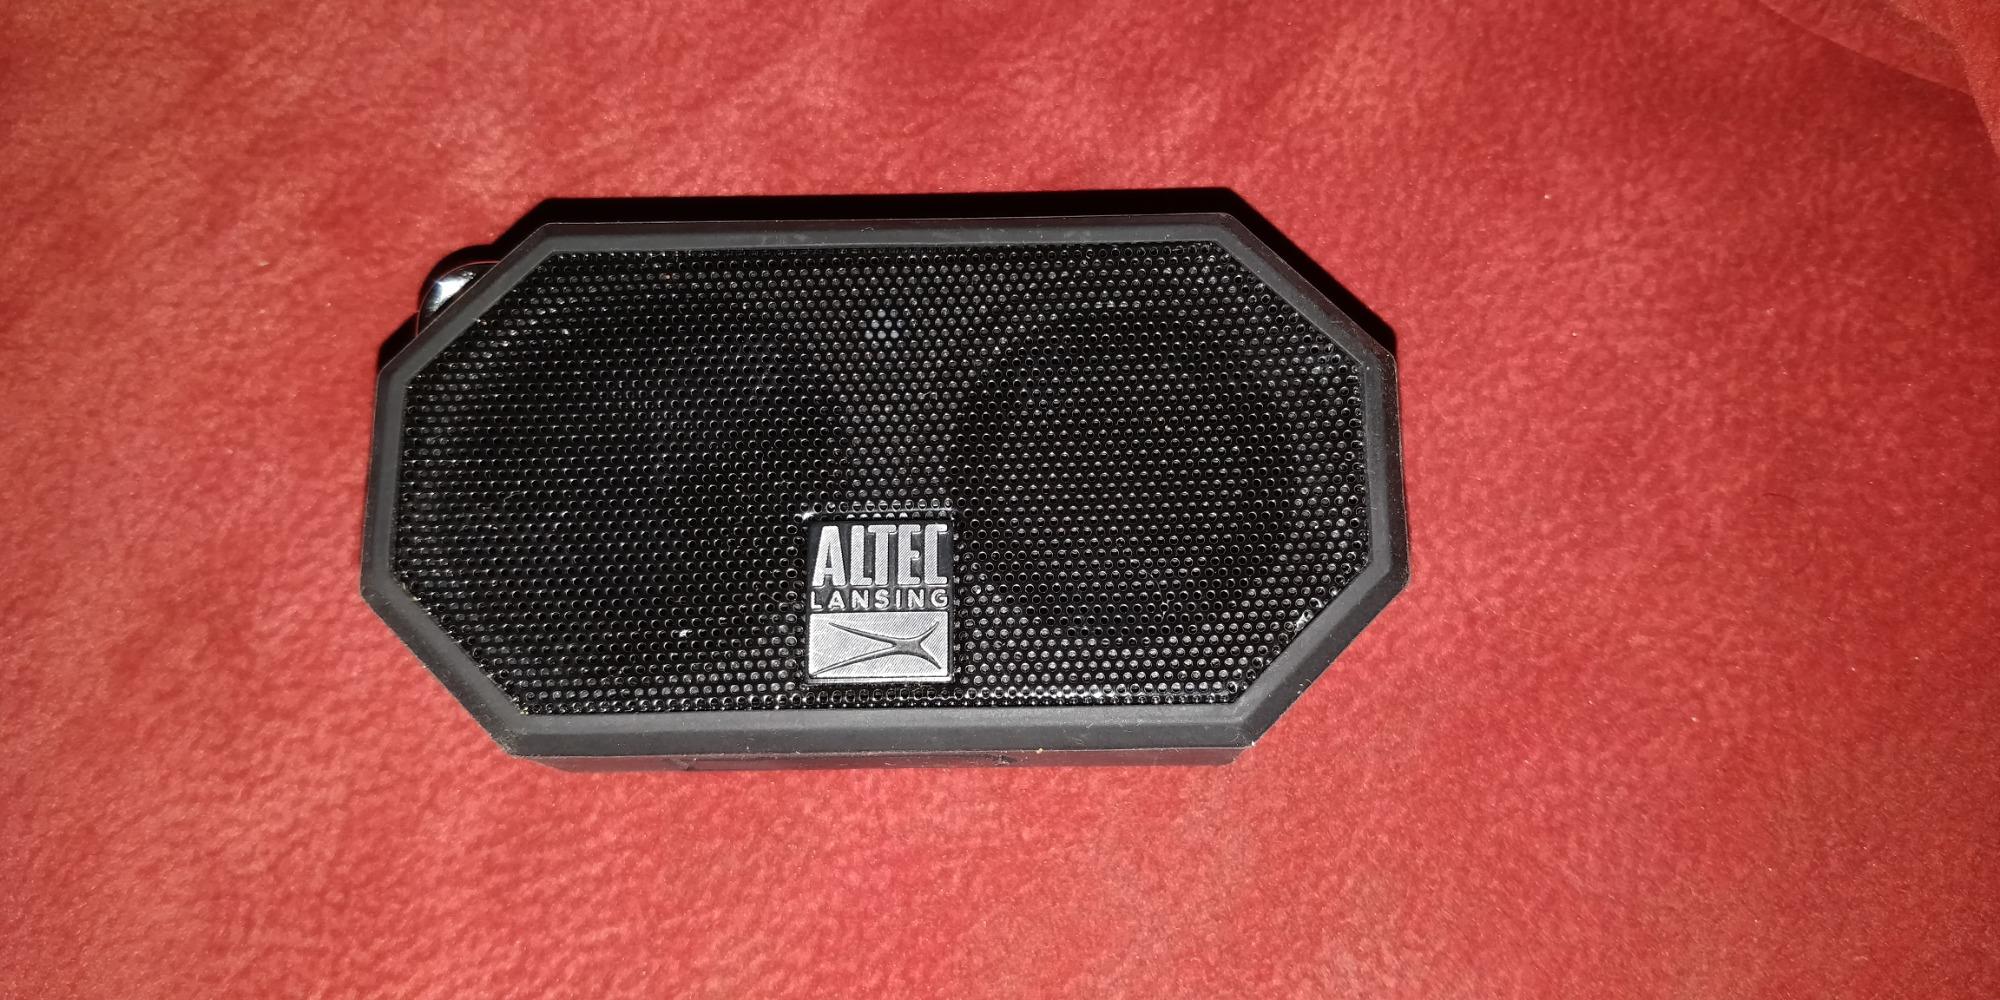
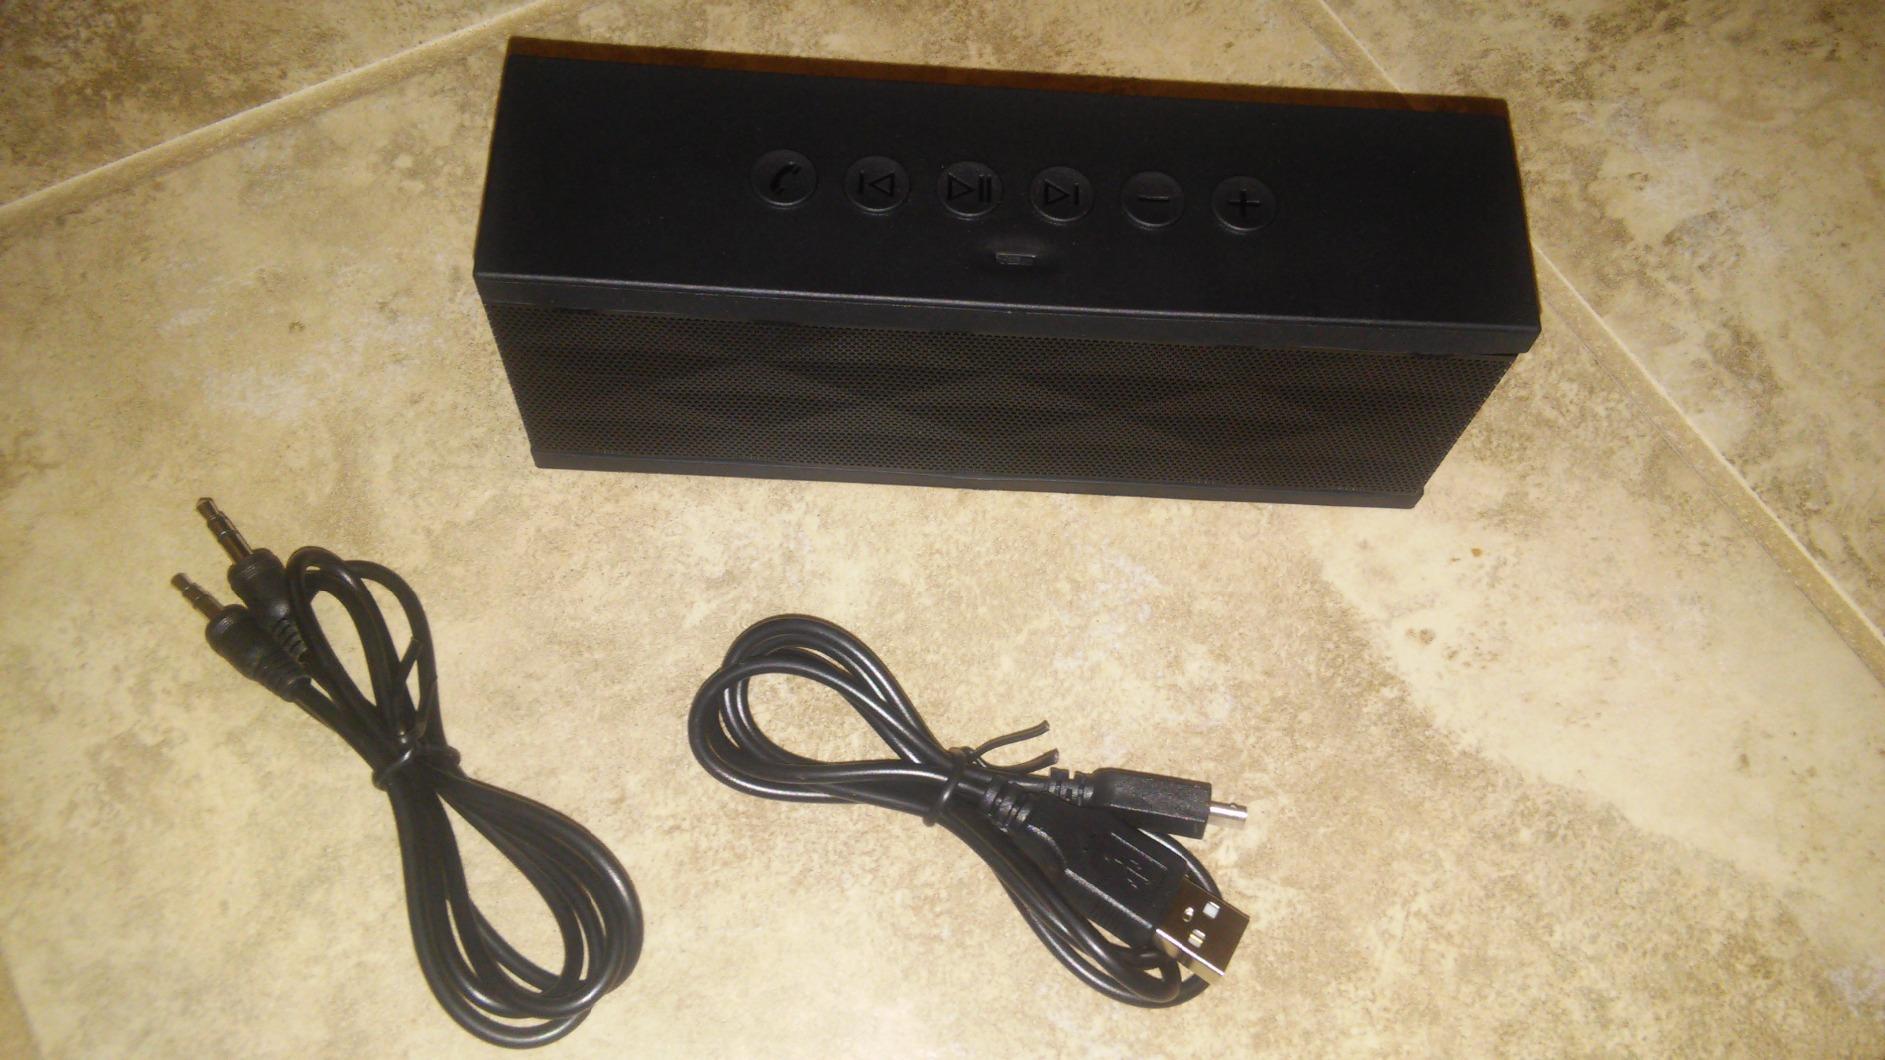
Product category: speaker
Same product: no